Liban Abdi

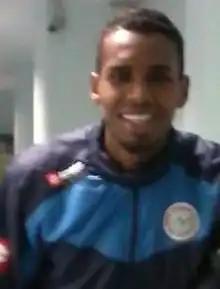
Liban Abdi in 2014.

Having signed a two-year contract in the summer of 2008, Abdi was loaned out to the Blades' sister club, Ferencváros, for the following season to gain first team experience. On his return, and after failing to break into the first team at Bramall Lane, he was released by Sheffield United in July 2010.